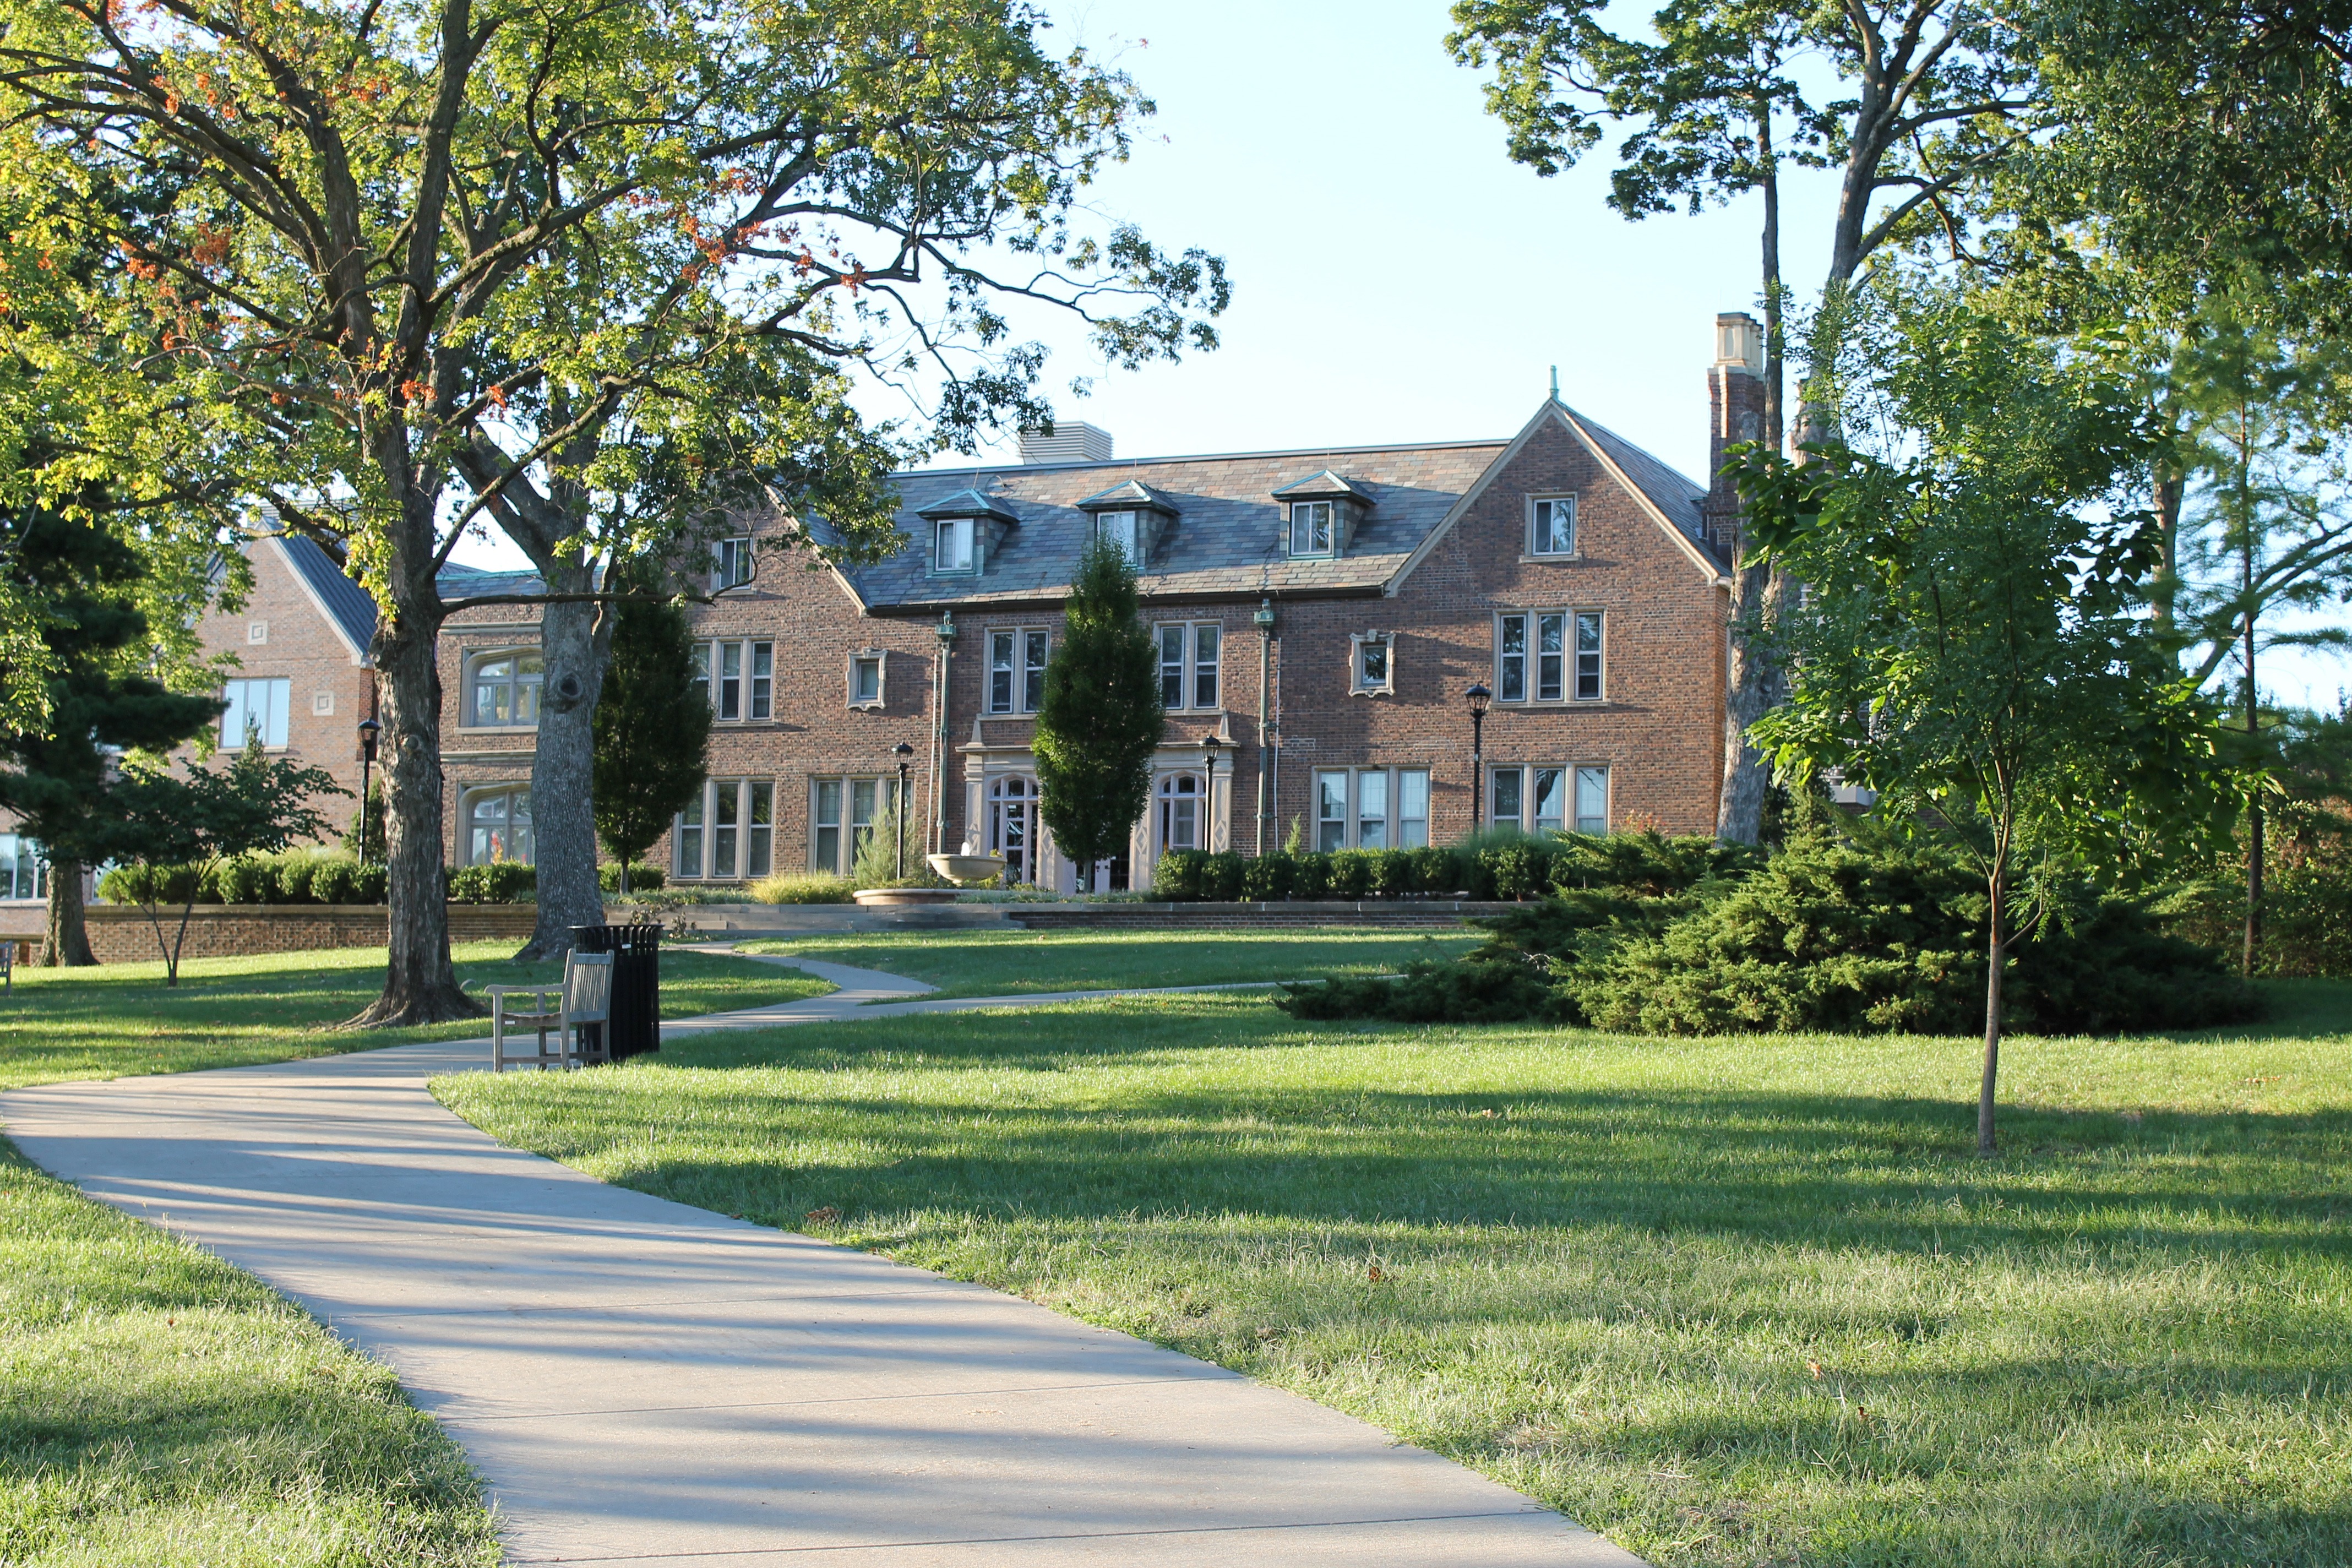
path, lawn, mansion, house, building, home, summer, suburb, spring, cottage, landmark, property, lane, trees, university, school, grounds, campus, estate, college, missouri, neighbourhood, manor house, real estate, kansas city, residential area, bloch school of management